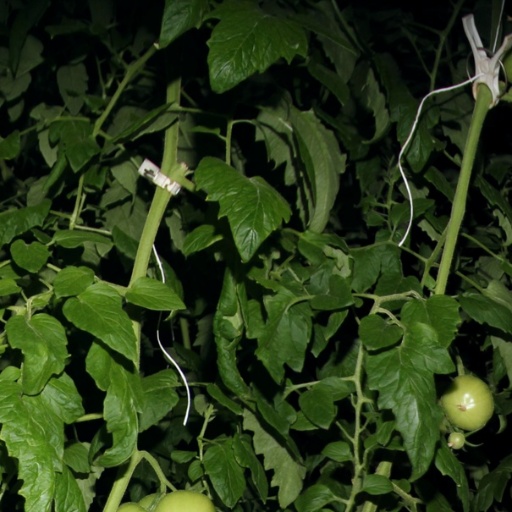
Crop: tomato